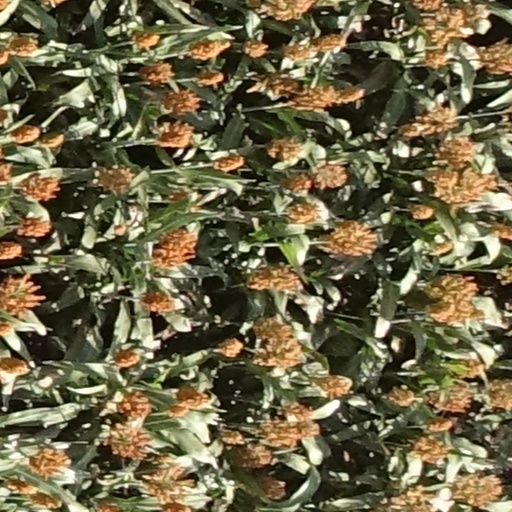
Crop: sorghum